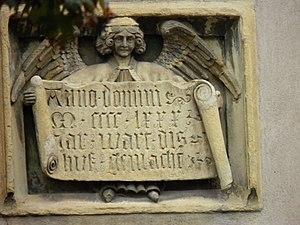
Ange tenant un parchemin mentionnant la date de construction du Koïfhus au 29 Grand-Rue à Colmar (Haut-Rhin, France).
Le Koïfhus est un monument historique situé à Colmar, dans le département français du Haut-Rhin. C'est le plus ancien bâtiment public local.